Queensberry (band)

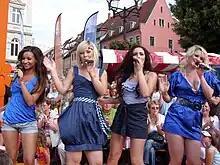
Queensberry performing with the original line-up. From left to right: Gabriella De Almeida Rinne, Leonore Bartsch, Antonella Trapani & Victoria Ulbrich.

With the final members of the group in place, the quartet signed a recording contract with Warner Music Group sub-label Starwatch Music. In January 2009, the album "Volume I" was certified gold by the IFPI, and in February, the band released their first main single, a double A-single consisting of the ballad "I Can't Stop Feeling" and their promotional song "No Smoke" - a cover version of the 2008 record by "Canadian Idol" winner Eva Avila. The single has also been covered by Nicki French. The song reached a moderate number 23 on the German singles chart, the lowest-chart peak for any "Popstars" winner's debut single, while "No Smoke" made it to the top thirty in Switzerland based on downloads only. In February 2009, the band served as the official opening act of The Pussycat Dolls' "Doll Domination Tour" in selected European countries, including Austria, Germany and the Netherlands. In June the same year, a deluxe edition of "Volume I" was released featuring additional tracks (including the "Too Young" single) and remixes.